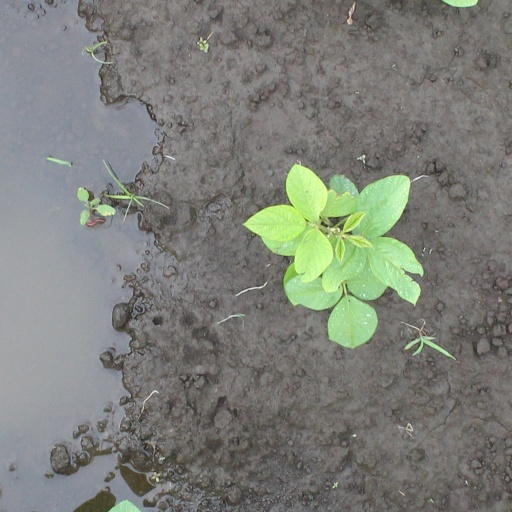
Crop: soybean